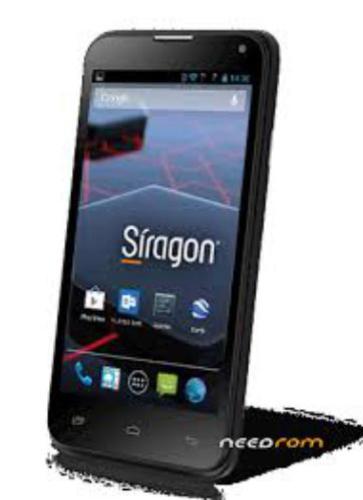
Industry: Electronic